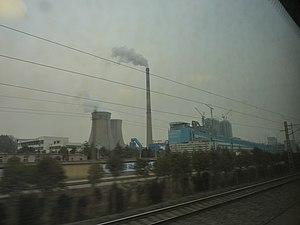
Le xian de Tongshan est un district administratif de la province du Jiangsu en Chine. Il est placé sous la juridiction de la ville-préfecture de Xuzhou.